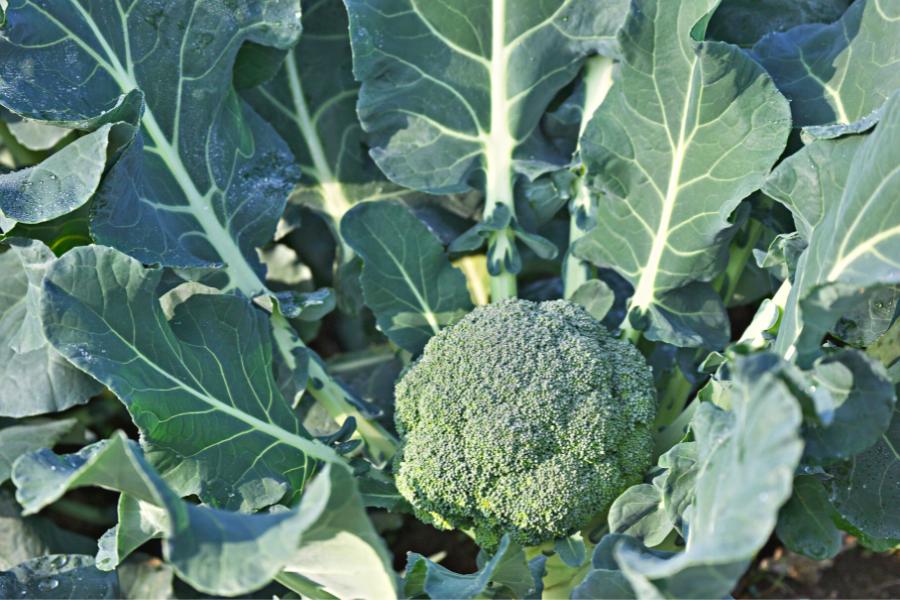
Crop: unknown
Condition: broccoli